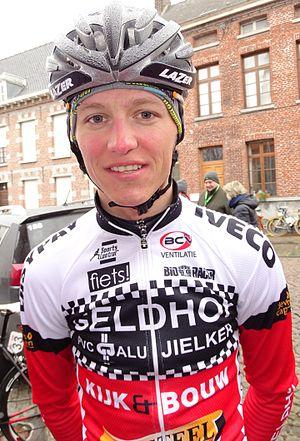
La 50ᵉ édition de la Flèche ardennaise a eu lieu le 10 mai 2015. La course fait partie du calendrier UCI Europe Tour 2015 en catégorie 1.2. C'est également la deuxième épreuve de la Topcompétition 2015 ainsi que la deuxième de la Lotto Wallonia Cup 2015.
L'équipe cycliste BCV Works-Soenens est une équipe cycliste belge néerlandophone.